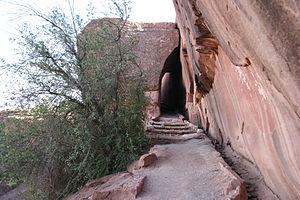
Le White House Trail est un sentier de randonnée américain dans le comté d'Apache, en Arizona. Il est entièrement située au sein du monument national du Canyon de Chelly, où il permet d'atteindre la White House.